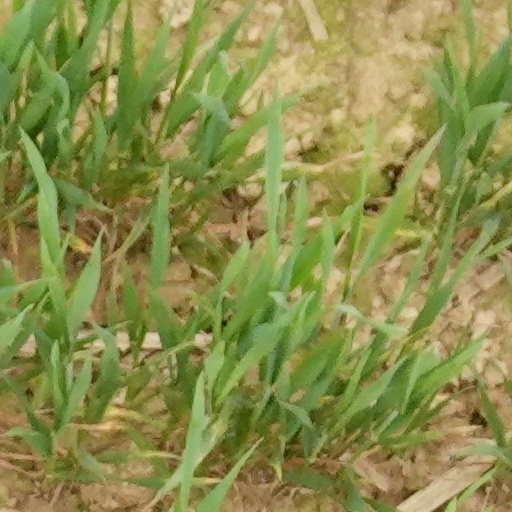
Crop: wheat